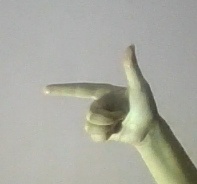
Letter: yaa